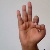
The image shows a hand gesture representing the letter 'F' in Indian Sign Language.